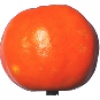
Label: Clementine 1